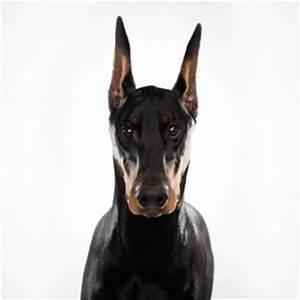
dog